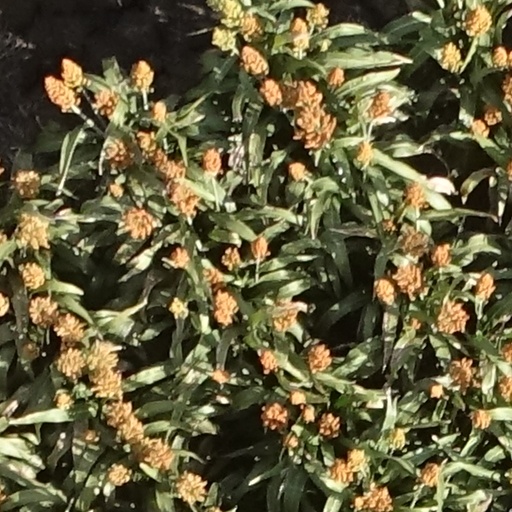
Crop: sorghum